Riccardo Primo

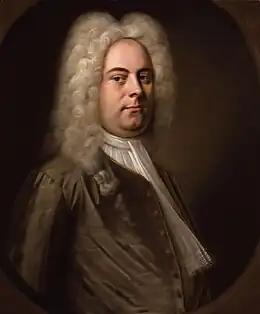
George Frideric Handel

Riccardo primo, re d'Inghilterra ("Richard the First, King of England", HWV 23) is an opera seria in three acts written by George Frideric Handel for the Royal Academy of Music (1719) . The Italian-language libretto was by Paolo Antonio Rolli, after Francesco Briani's "Isacio tiranno", set by Antonio Lotti in 1710. Handel wrote the work for the Royal Academy's 1726–27 opera season, and also as homage to the newly crowned George II and the nation where Handel had just received citizenship.